Chaga people

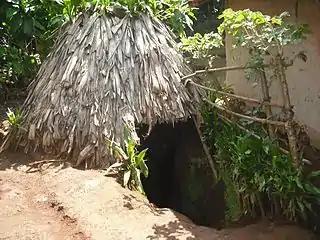
A Chagan cave (modified) to hide during tribal wars

In the late 19th and early 20th centuries, European travelers to Mount Kilimanjaro documented conversations with various Chagga kings regarding the origins of their clans. Notably, Karl Peters recorded information from Mangi Marealle of Marangu, who stated that the Wamarangu descended from Ukamba, the Wamoshi from the Usambara Mountains, and that the Wakibosho had always inhabited the mountain.